Pegomastax

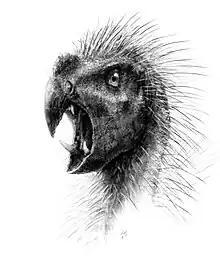
Restoration by Todd Marshall

Alternatively, "Pegomastax" has been resolved as the sister taxon of a group of "Heterodontosaurus" and "Lycorhinus" in the 2017 phylogenetic analysis of Daniel Madzia and colleagues, with "Manidens" two steps more basal between "Tianyulong" and "Fruitadens", or in an unresolved polytomy with "Echinodon" and "Heterodontosaurus", as was the situation in the 2017 phylogenetic analysis of Fenglu Han and colleagues. Han "et al." noted that the internal relationships of Heterodontosauridae were weakly supported and needed more work. While previous analyses have all consistently recovered Heterodontosauridae as a group of basal ornithischians, the analysis by Dieudonne and colleagues in 2020, which did not include "Pegomastax", recovered heterodontosaurids within Pachycephalosauria, with Heterodontosaurinae and "Fruitadens" grouped as the most basal pachycephalosaurs, and "Echinodon" and "Tianyulong" closer to true pachycephalosaurs.